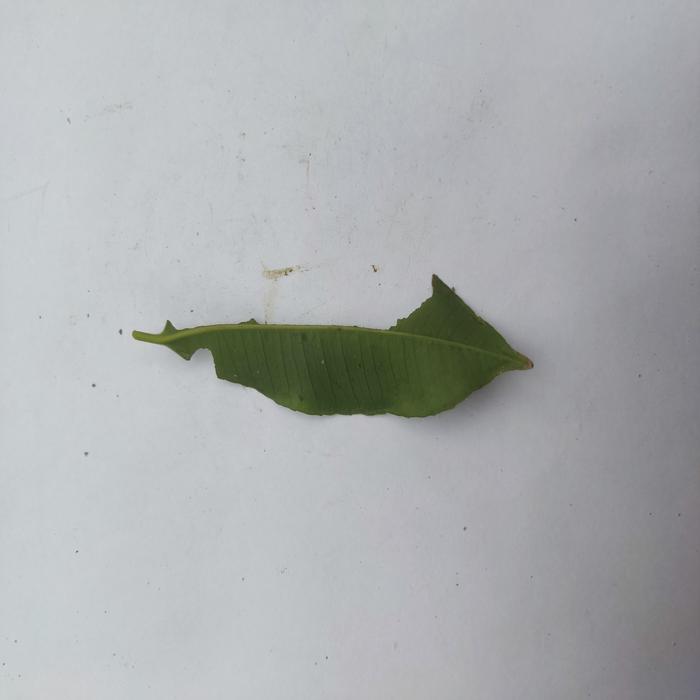
Crop: Hog Plum
Leaf condition: Caterpillars_Infestation